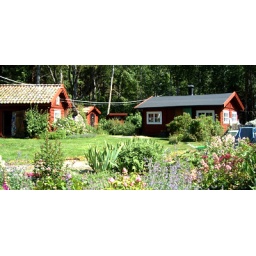
A's summer place is a collection of traditional red wooden huts in a beautiful garden